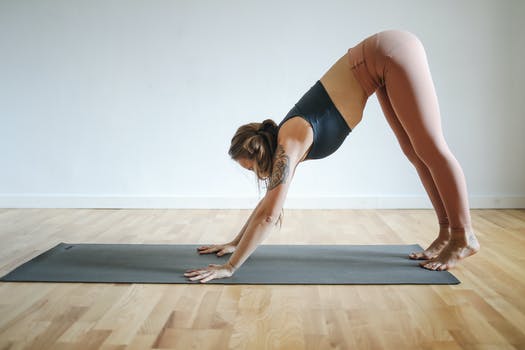
Label: No Watermark